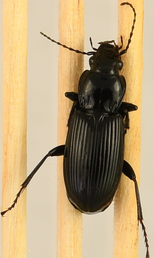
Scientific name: Pterostichus melanarius melanarius
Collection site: University of Notre Dame Environmental Research Center NEON (UNDE), plot UNDE_012